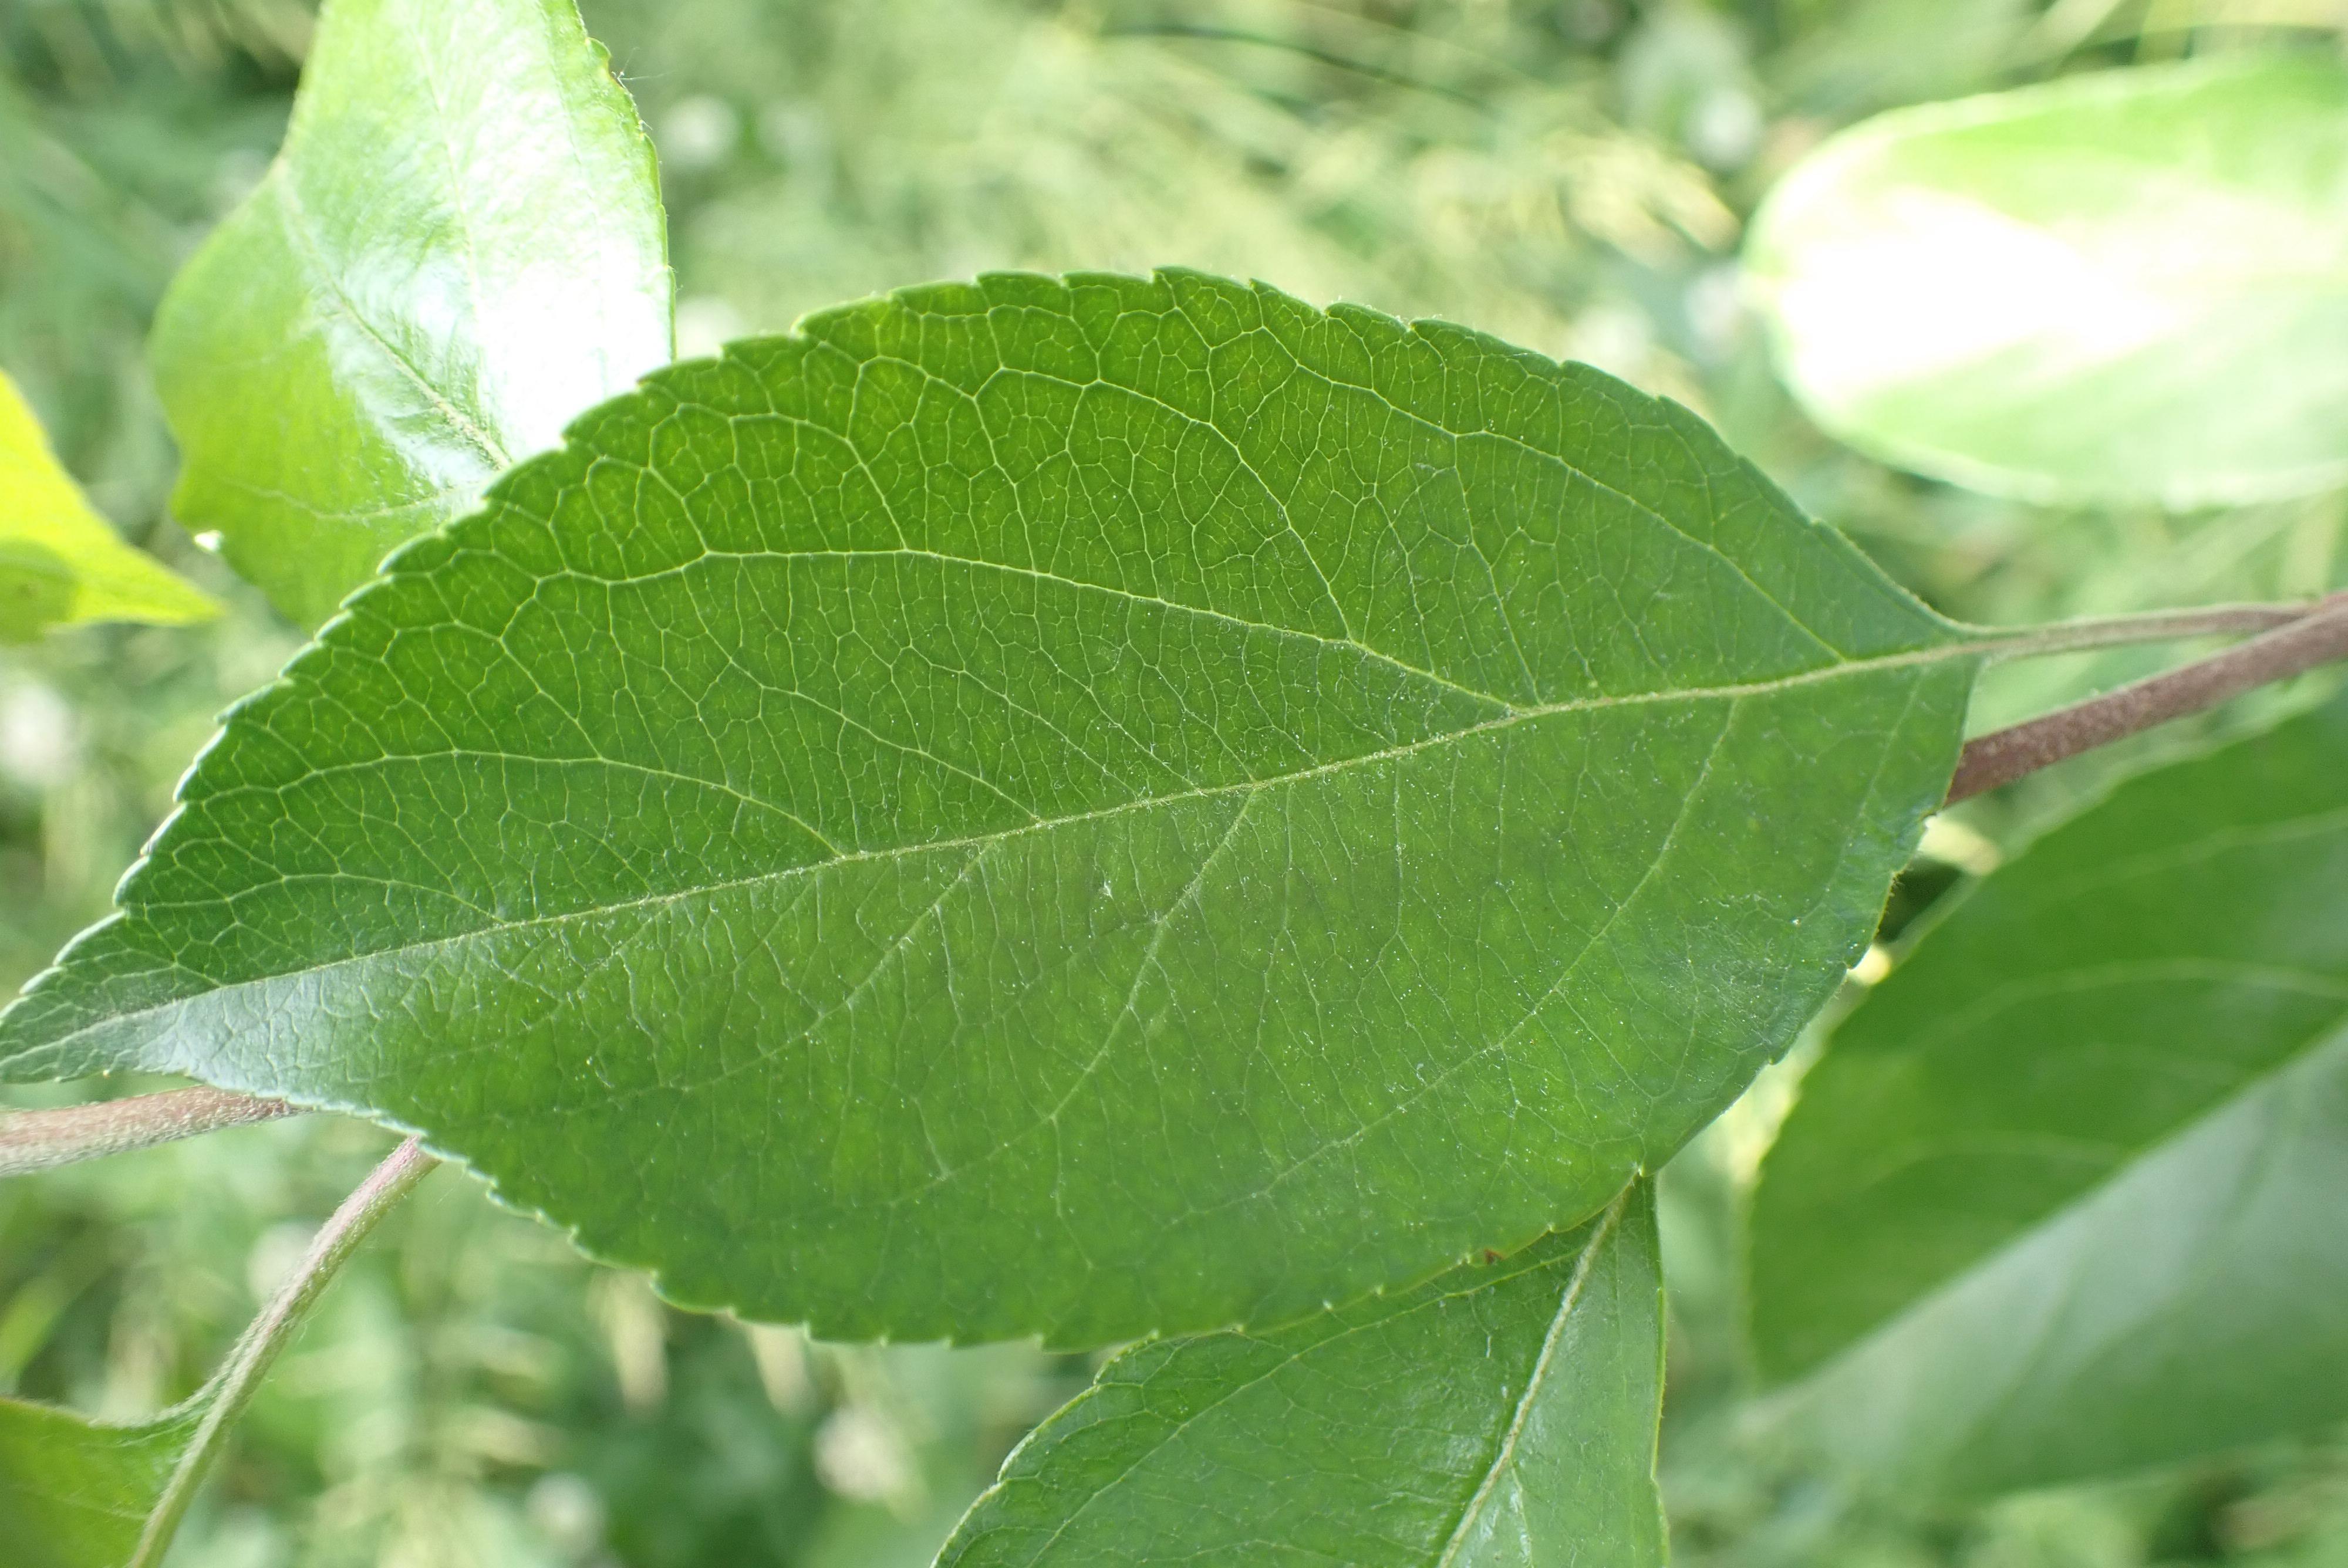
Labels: healthy